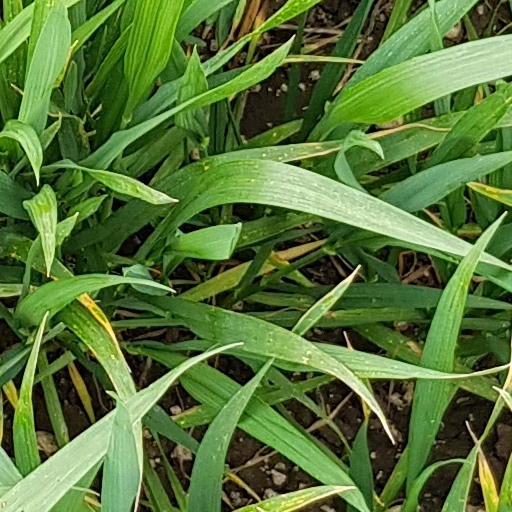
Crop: wheat